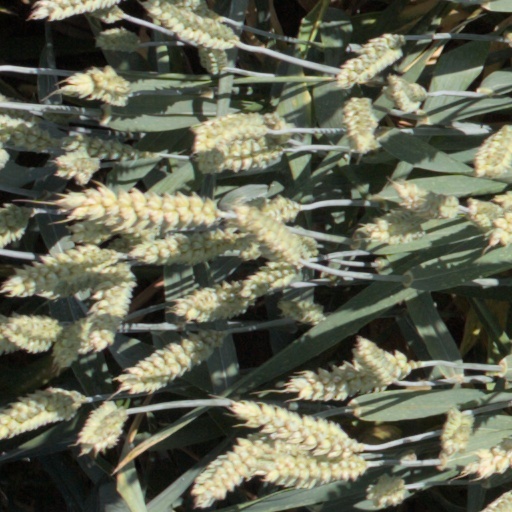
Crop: wheat